USS Ronald Reagan

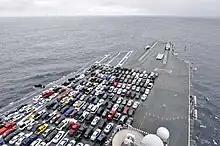
Sailors' personal vehicles carried on the trip from San Diego to Bremerton in 2012

On 19 May 2010, Norfolk Naval Shipyard completed the six-month Planned Incremental Availability (PIA) maintenance cycle on "Ronald Reagan". This PIA project was under budget, and marked both Norfolk Naval Shipyard's largest off-site availability, as well as the largest public-sector work package ever performed on an aircraft carrier berthed at Naval Air Station North Island, Coronado, California. During the maintenance period, "Ronald Reagan" received technological upgrades for her next deployment and subsequent operations. Refurbishments included high-tech combat systems and firefighting equipment, improved ship's laundry services and living spaces. This PIA maintenance project was an example of the 'One Shipyard' concept wherein the US Navy mobilizes its work force across its various shipyards to better meet fleet readiness requirements and to stabilize a vital workforce base for the US defense industry. While Norfolk Naval Shipyard (NNSY) was the project lead, significant work was done by its partners: Puget Sound Naval Shipyard & Intermediate Maintenance Facility (PSNS), Southwest Regional Maintenance Center (SRMC), and Northrop Grumman Shipbuilding (NGSB). During peak manning, about 1,400 worked the project on a daily basis. This included rough 625 NNSY personnel, 165 PSNS employees, and 600 from SWRMC/NGSB.